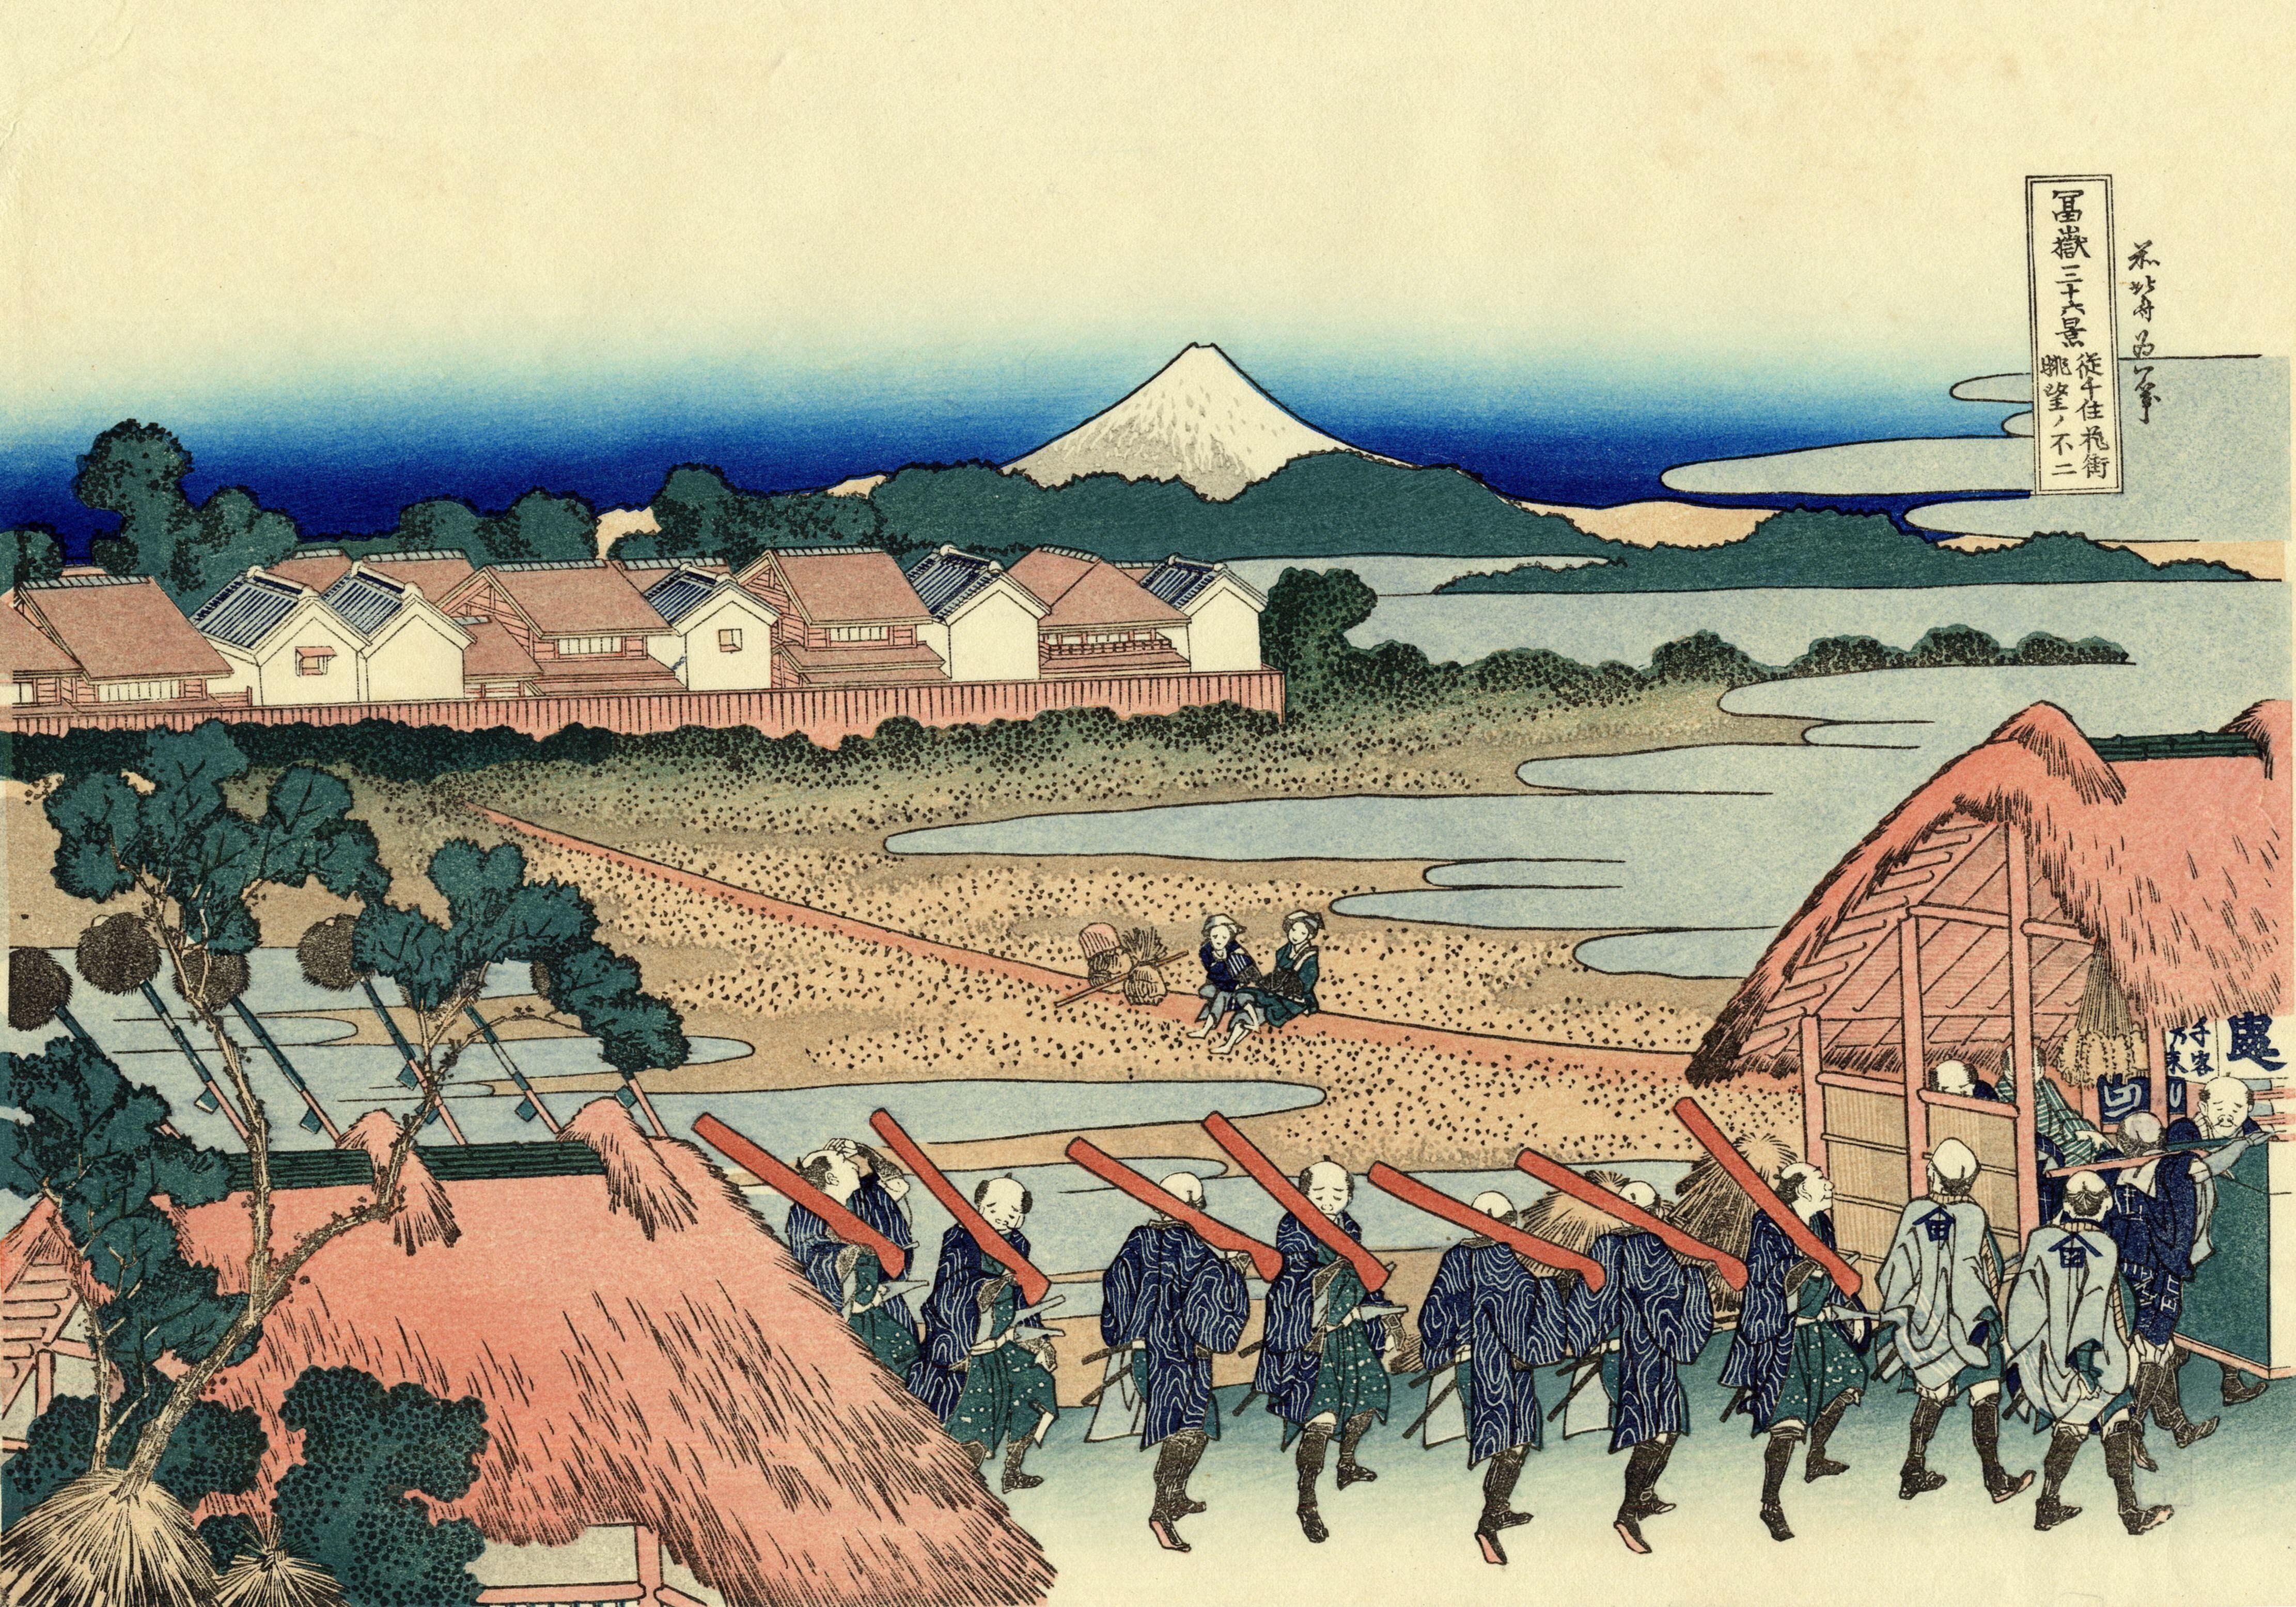
people, village, rural, vehicle, volcano, painting, mount fuji, illustration, japanese, screenshot, infantry